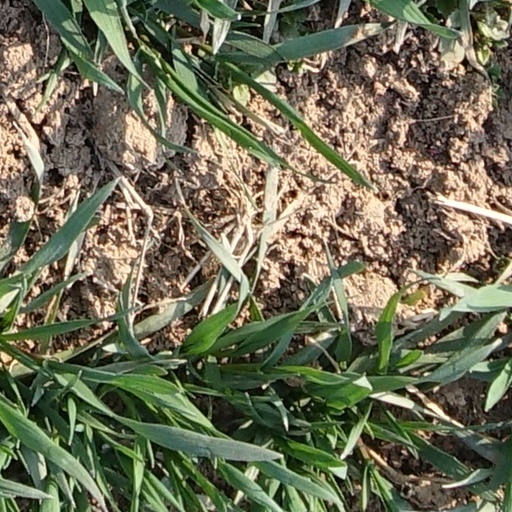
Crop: wheat